Anderson County, Kansas

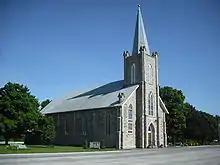
St. Boniface Catholic Church in Scipio.

List of townships / incorporated cities / unincorporated communities / extinct former communities within Anderson County.